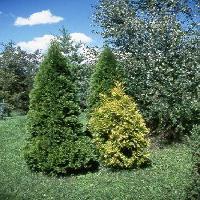
Weather: sun or clear